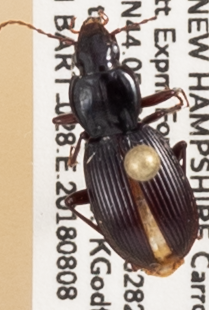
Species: Pterostichus tristis
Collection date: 2018-08-08
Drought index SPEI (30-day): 0.9
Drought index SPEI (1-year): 0.03
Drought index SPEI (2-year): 0.39